Fishing vessel

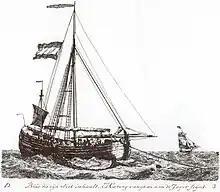
Herring Buss taking aboard its drift net (G. Groenewegen).

In the 15th century, the Dutch developed a type of seagoing herring drifter that became a blueprint for European fishing boats. This was the Herring Buss, used by Dutch herring fishermen until the early 19th centuries. The ship type buss has a long history. It was known around 1000 AD in Scandinavia as a "bǘza", a robust variant of the Viking longship. The first herring buss was probably built in Hoorn around 1415. The ship was about 20 metres long and displaced between 60 and 100 tons. It was a massive round-bilged keel ship with a bluff bow and stern, the latter relatively high, and with a gallery. The busses used long drifting gill nets to catch the herring. The nets would be retrieved at night and the crews of eighteen to thirty men would set to gibbing, salting and barrelling the catch on the broad deck.